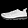
Label: Sneaker